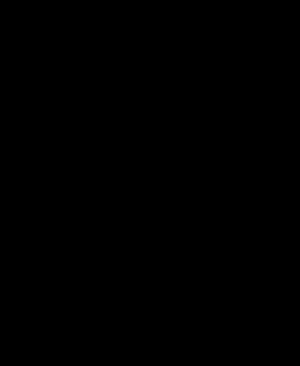
En électricité, un montage en parallèle ou en dérivation dans un circuit électrique est une disposition en branches connectées par des nœuds communs. Dans le cas d'un élément à deux bornes, les éléments en parallèle partagent une paire de nœuds, trois pour un élément à trois bornes et ainsi de suite.